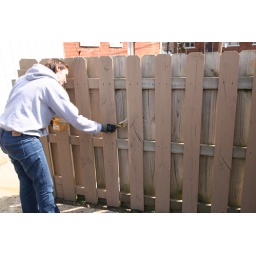
Another service project assisted an urban ministry by building and painting a fence around their home.